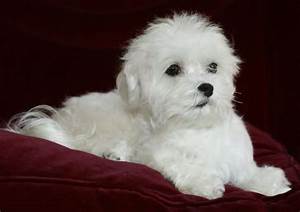
Label: cane